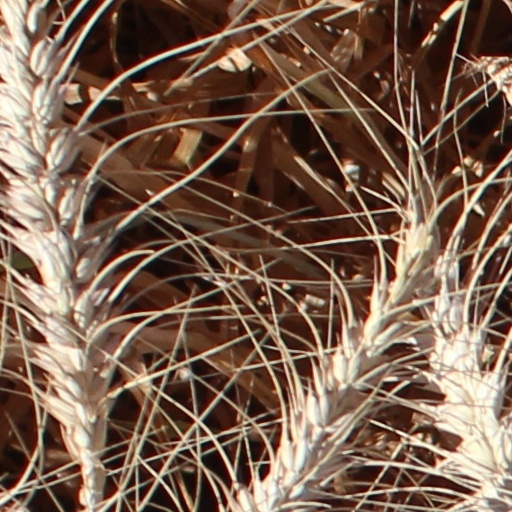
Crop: wheat